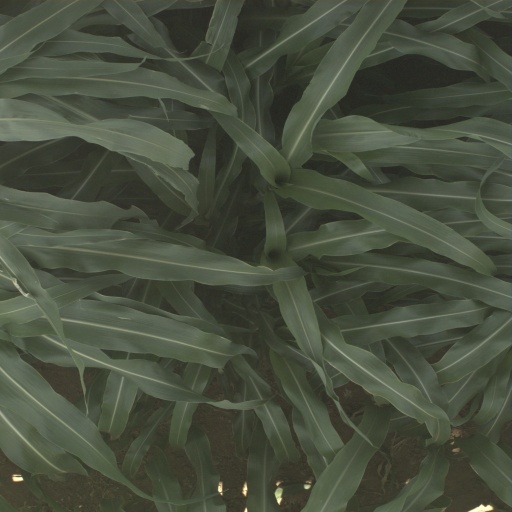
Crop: sorghum